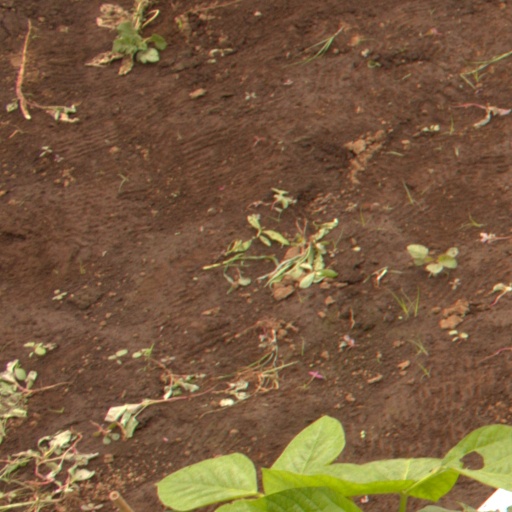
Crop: soybean